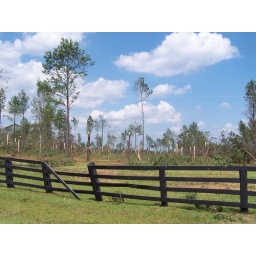
This is near our house (it broke every pine tree in half- the owner is turning it into a subdivision)